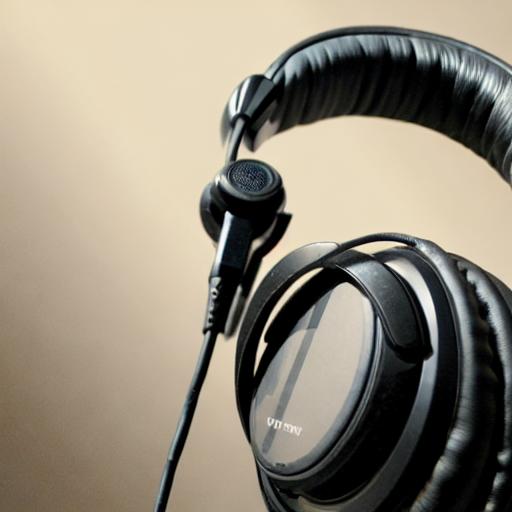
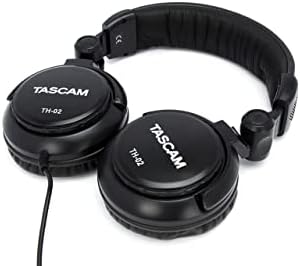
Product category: headphones
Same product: no